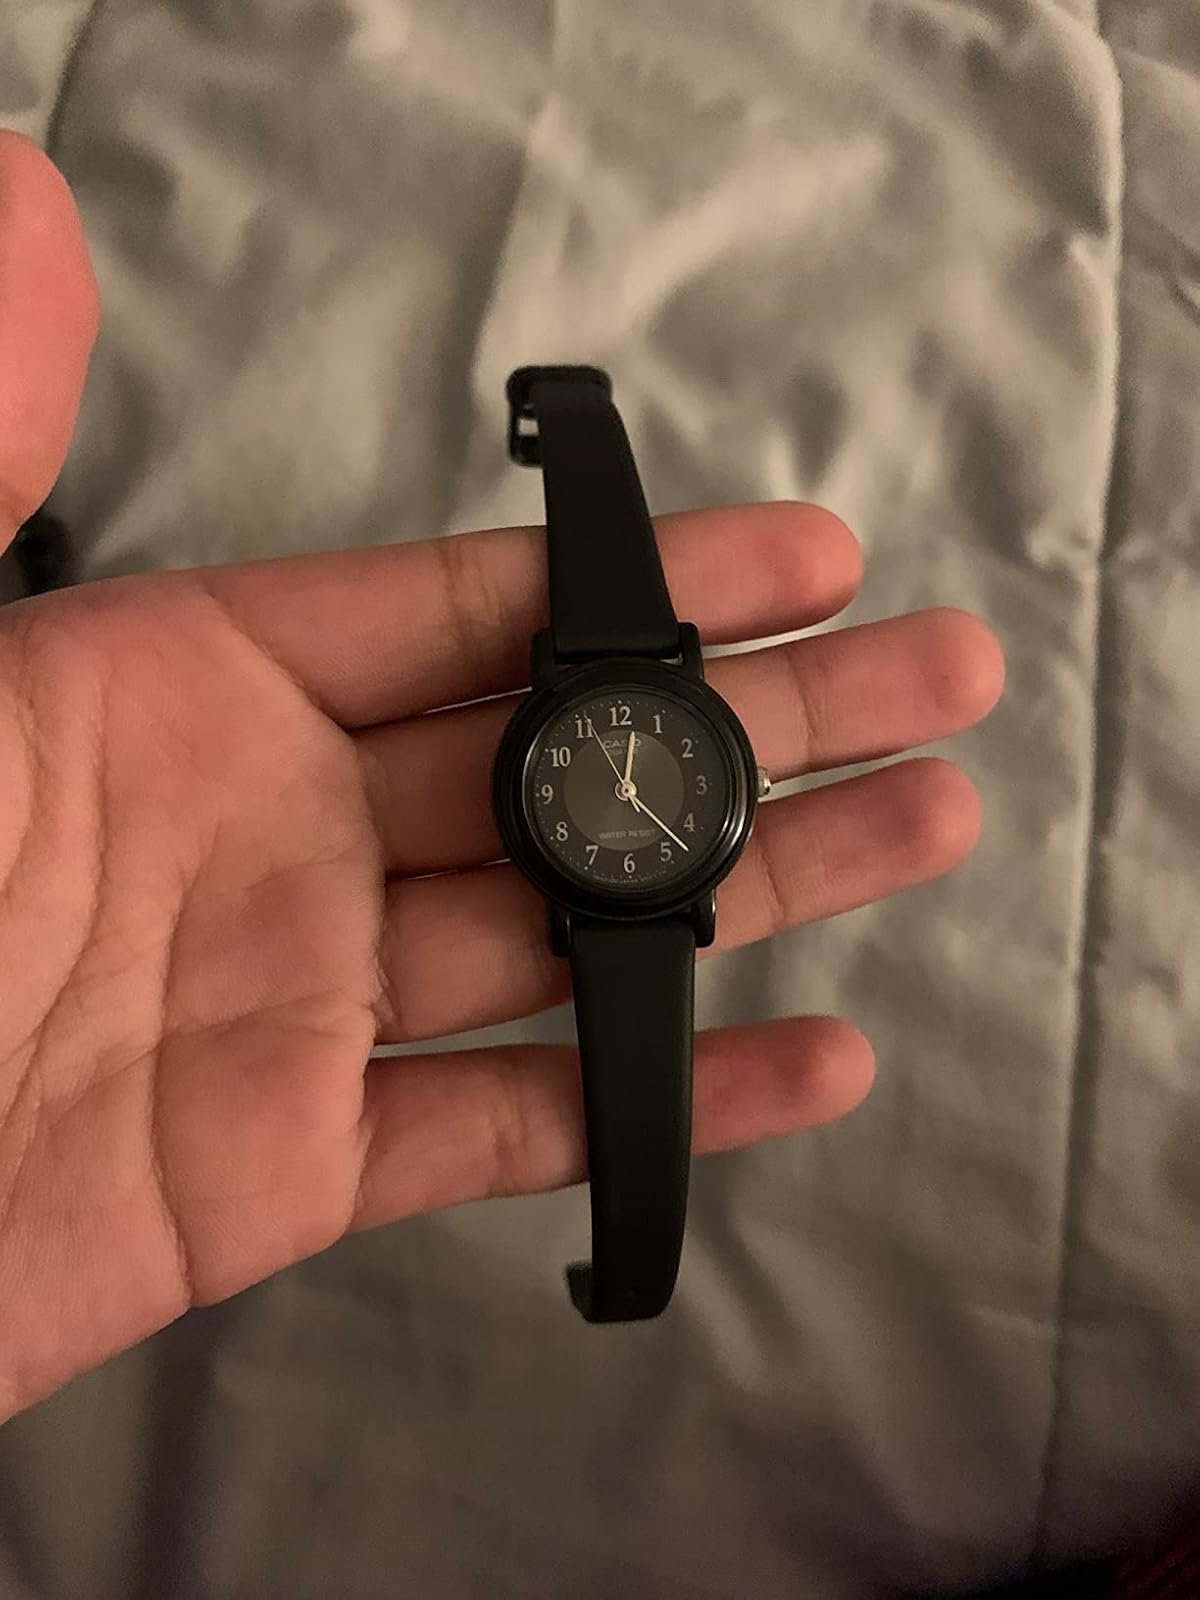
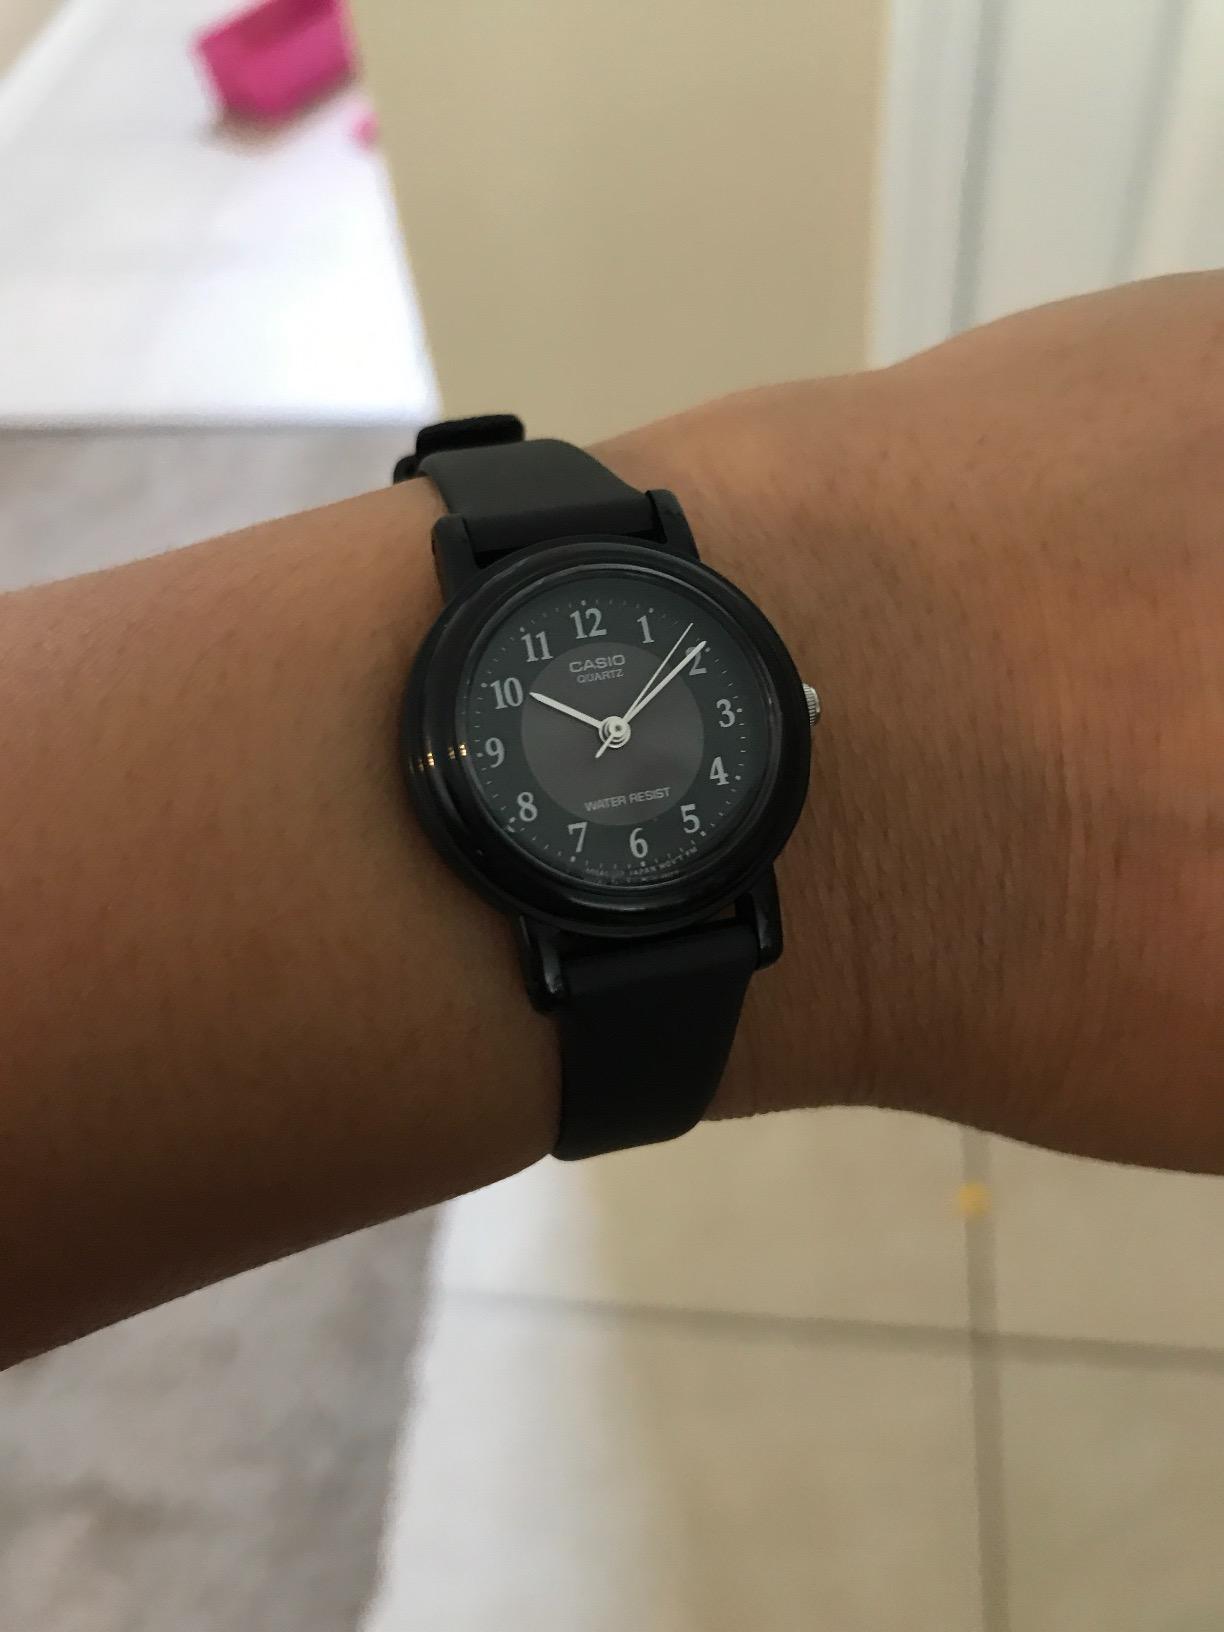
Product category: accessories_watch
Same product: yes